Axel Bakunts

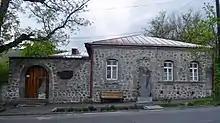
Axel Bakunts House Museum in Goris, Syunik, Armenia

Bakunts was born 1899 in Goris in Zangezur (Syunik), a region of Armenia that features prominently in his short stories. An excellent pupil, he was admitted to the Gevorgian Seminary at Echmiadzin in 1910, "free of tuition, upon pleas to the Catholicos by more than a hundred villagers." Always outspoken, Bakunts wrote his first publication, a satirical account of the mayor of Goris, in Shushi in 1915, an act that earned him a stint in jail. In 1915-1916, he worked as a teacher in the village school of Lor, near Sisian. After graduating from the seminary in 1917, Bakunts served as an Armenian volunteer in the battles of Erzurum, Kars, Surmalu, and Sardarabad. Between 1918 and 1919, Bakunts was a teacher, proof-reader, and reporter in Yerevan. From 1920 to 1923, he studied agriculture at the Kharkov Institute in Ukraine.